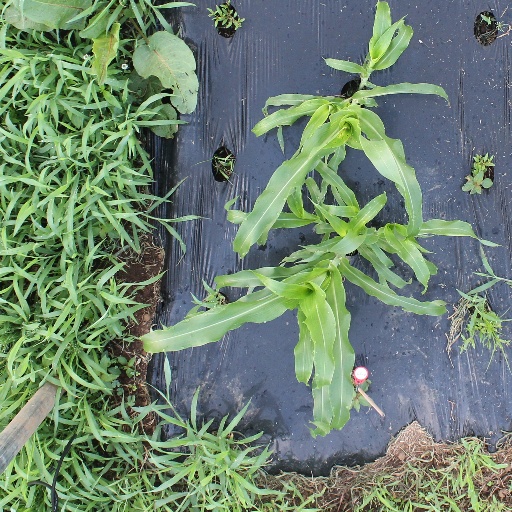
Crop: sorghum